Culture of New Zealand

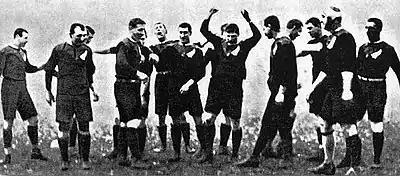
The Original All Blacks during the "haka", 1905

Māori initially built semi-permanent wooden structures, and then from the 15th century onwards as Māori settled they built more permanent structures, including 'pātaka (storehouses), and kāuta (cooking houses)'. The that are seen today were developed in the mid-19th century. The contemporary architecture of New Zealand is influenced by various cultures but it is predominantly of a European style.